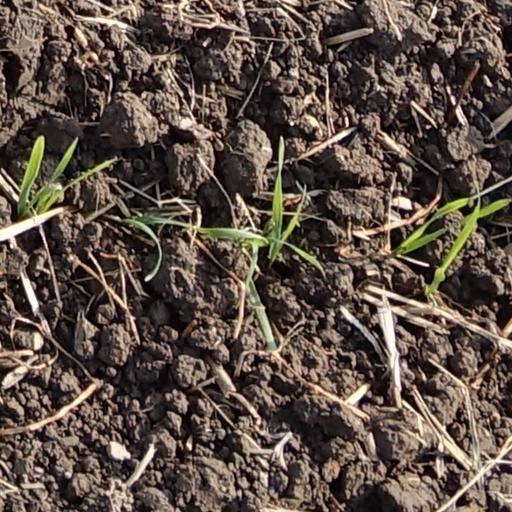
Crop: wheat